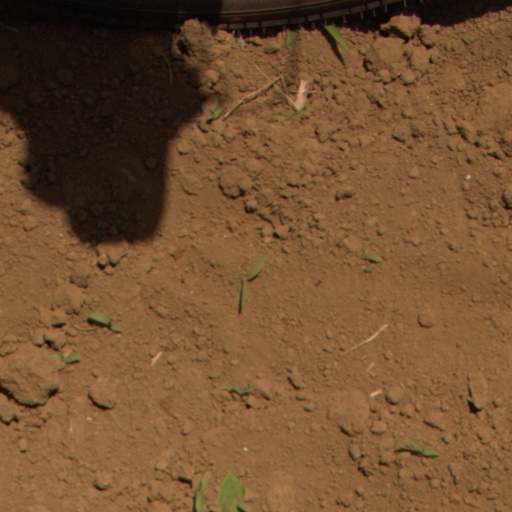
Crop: Jerusalem artichoke